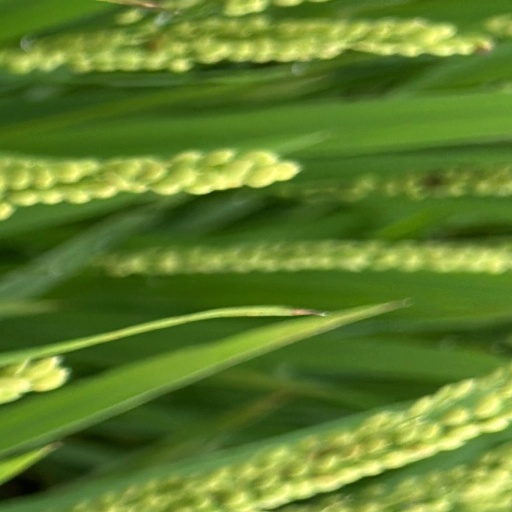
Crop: rice